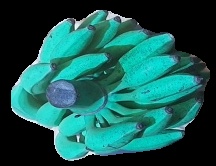
Variety: elakki-bale
Grade: grade3